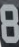
Number: 8